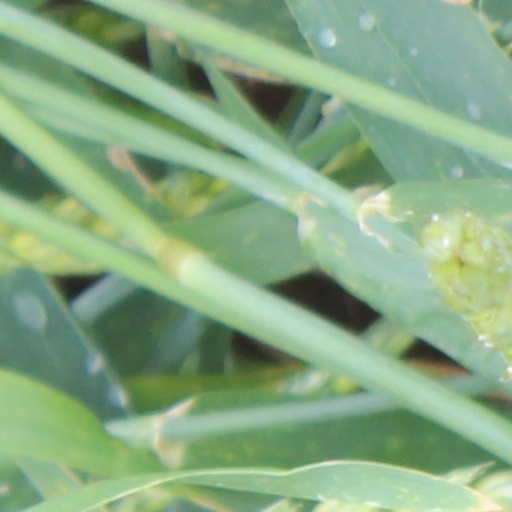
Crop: wheat